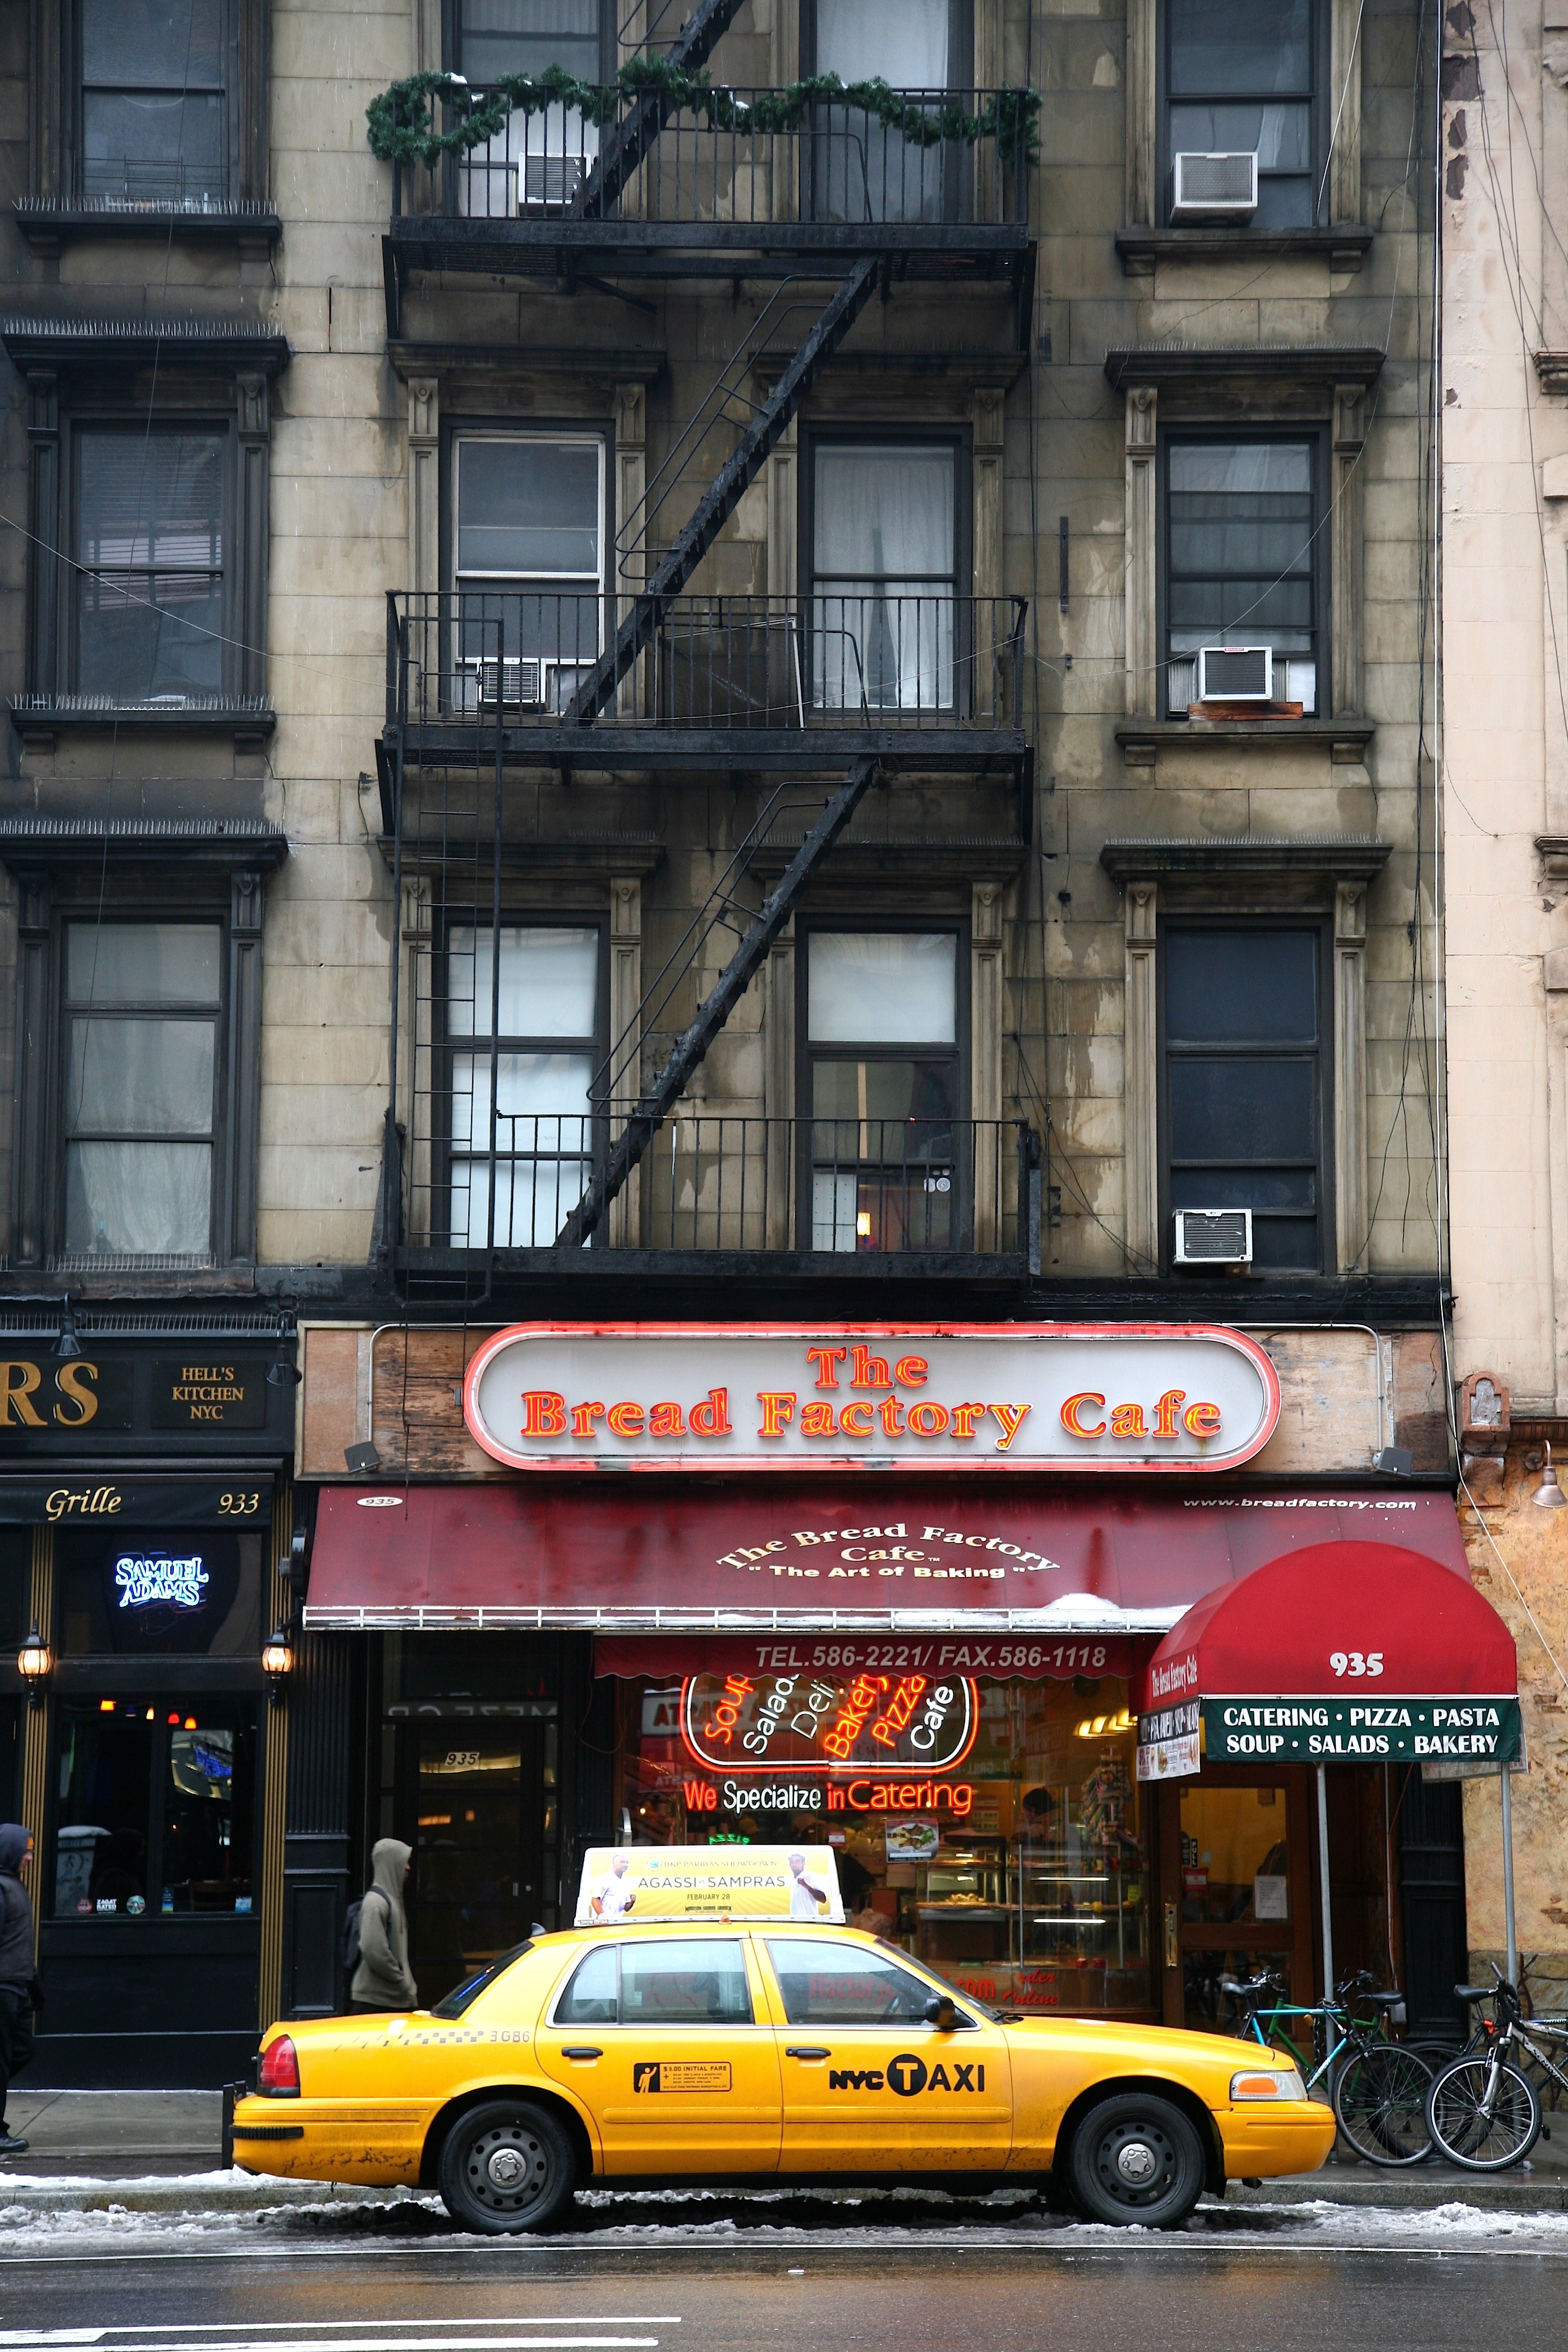
road, street, restaurant, city, advertising, downtown, vehicle, facade, neighbourhood, urban area